Blohm & Voss P 211

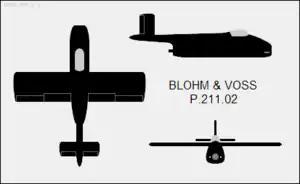
P 211.02

The Blohm & Voss P 211 was a design proposal submitted by Blohm & Voss to the "Volksjäger" jet fighter competition of the "Luftwaffe" Emergency Fighter Program towards the end of the Second World War.